Chuck Heaton

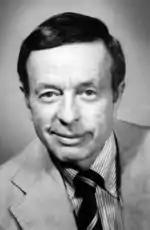

Charles Heaton Jr. (October 22, 1917 – February 14, 2008) was an American sports news columnist, journalist, commentator, and reporter.